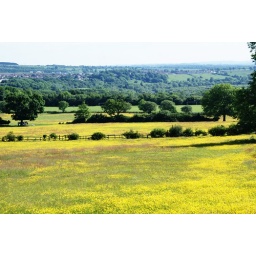
Wear view looking towards the cricket fields in Summer when the buttercups and dandelions made the field yellow